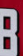
Number: 8